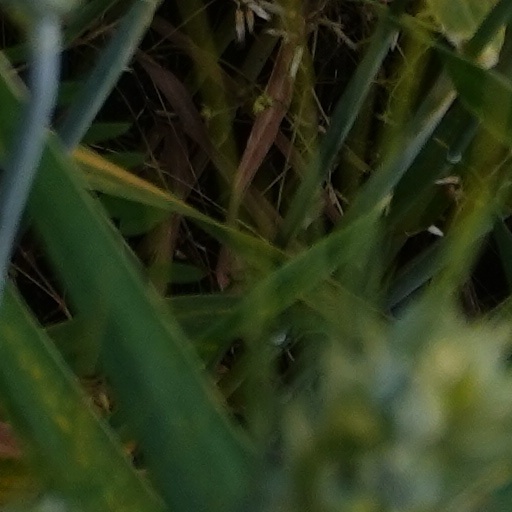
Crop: wheat